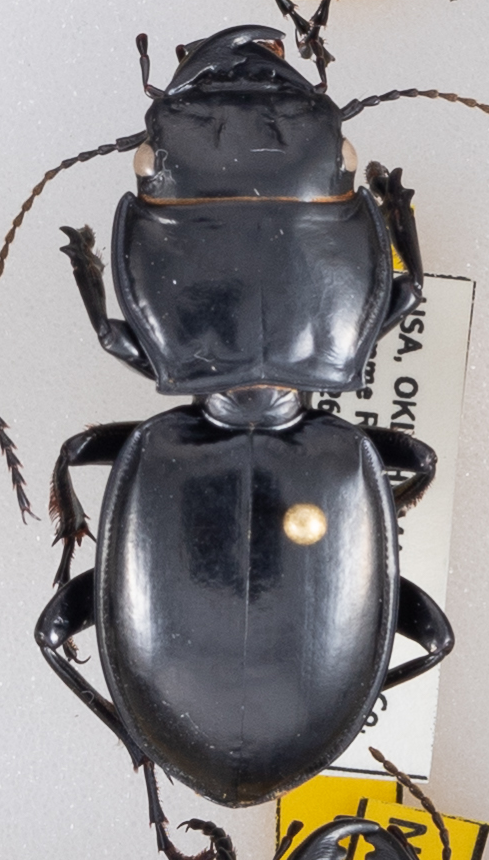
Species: Pasimachus californicus
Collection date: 2022-10-19
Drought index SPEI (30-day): -1.69
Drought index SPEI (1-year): -2.09
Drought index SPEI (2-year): -1.28